Tristan Flore

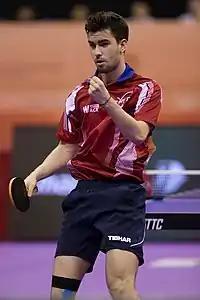
Flore in 2016

Tristan Flore (born 2 January 1995 in Montélimar) is a French table tennis player. He competed at the 2016 Summer Olympics as part of the French team in the men's team event.